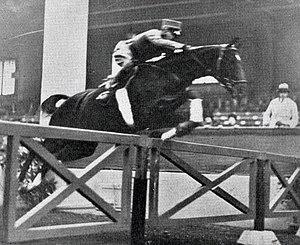
Le lieutenant suisse Alphonse Gemuseus, sur 'Galantin' en juin 1927.
Alphonse Gemuseus, né le 8 mai 1898, est un cavalier suisse de saut d'obstacles.